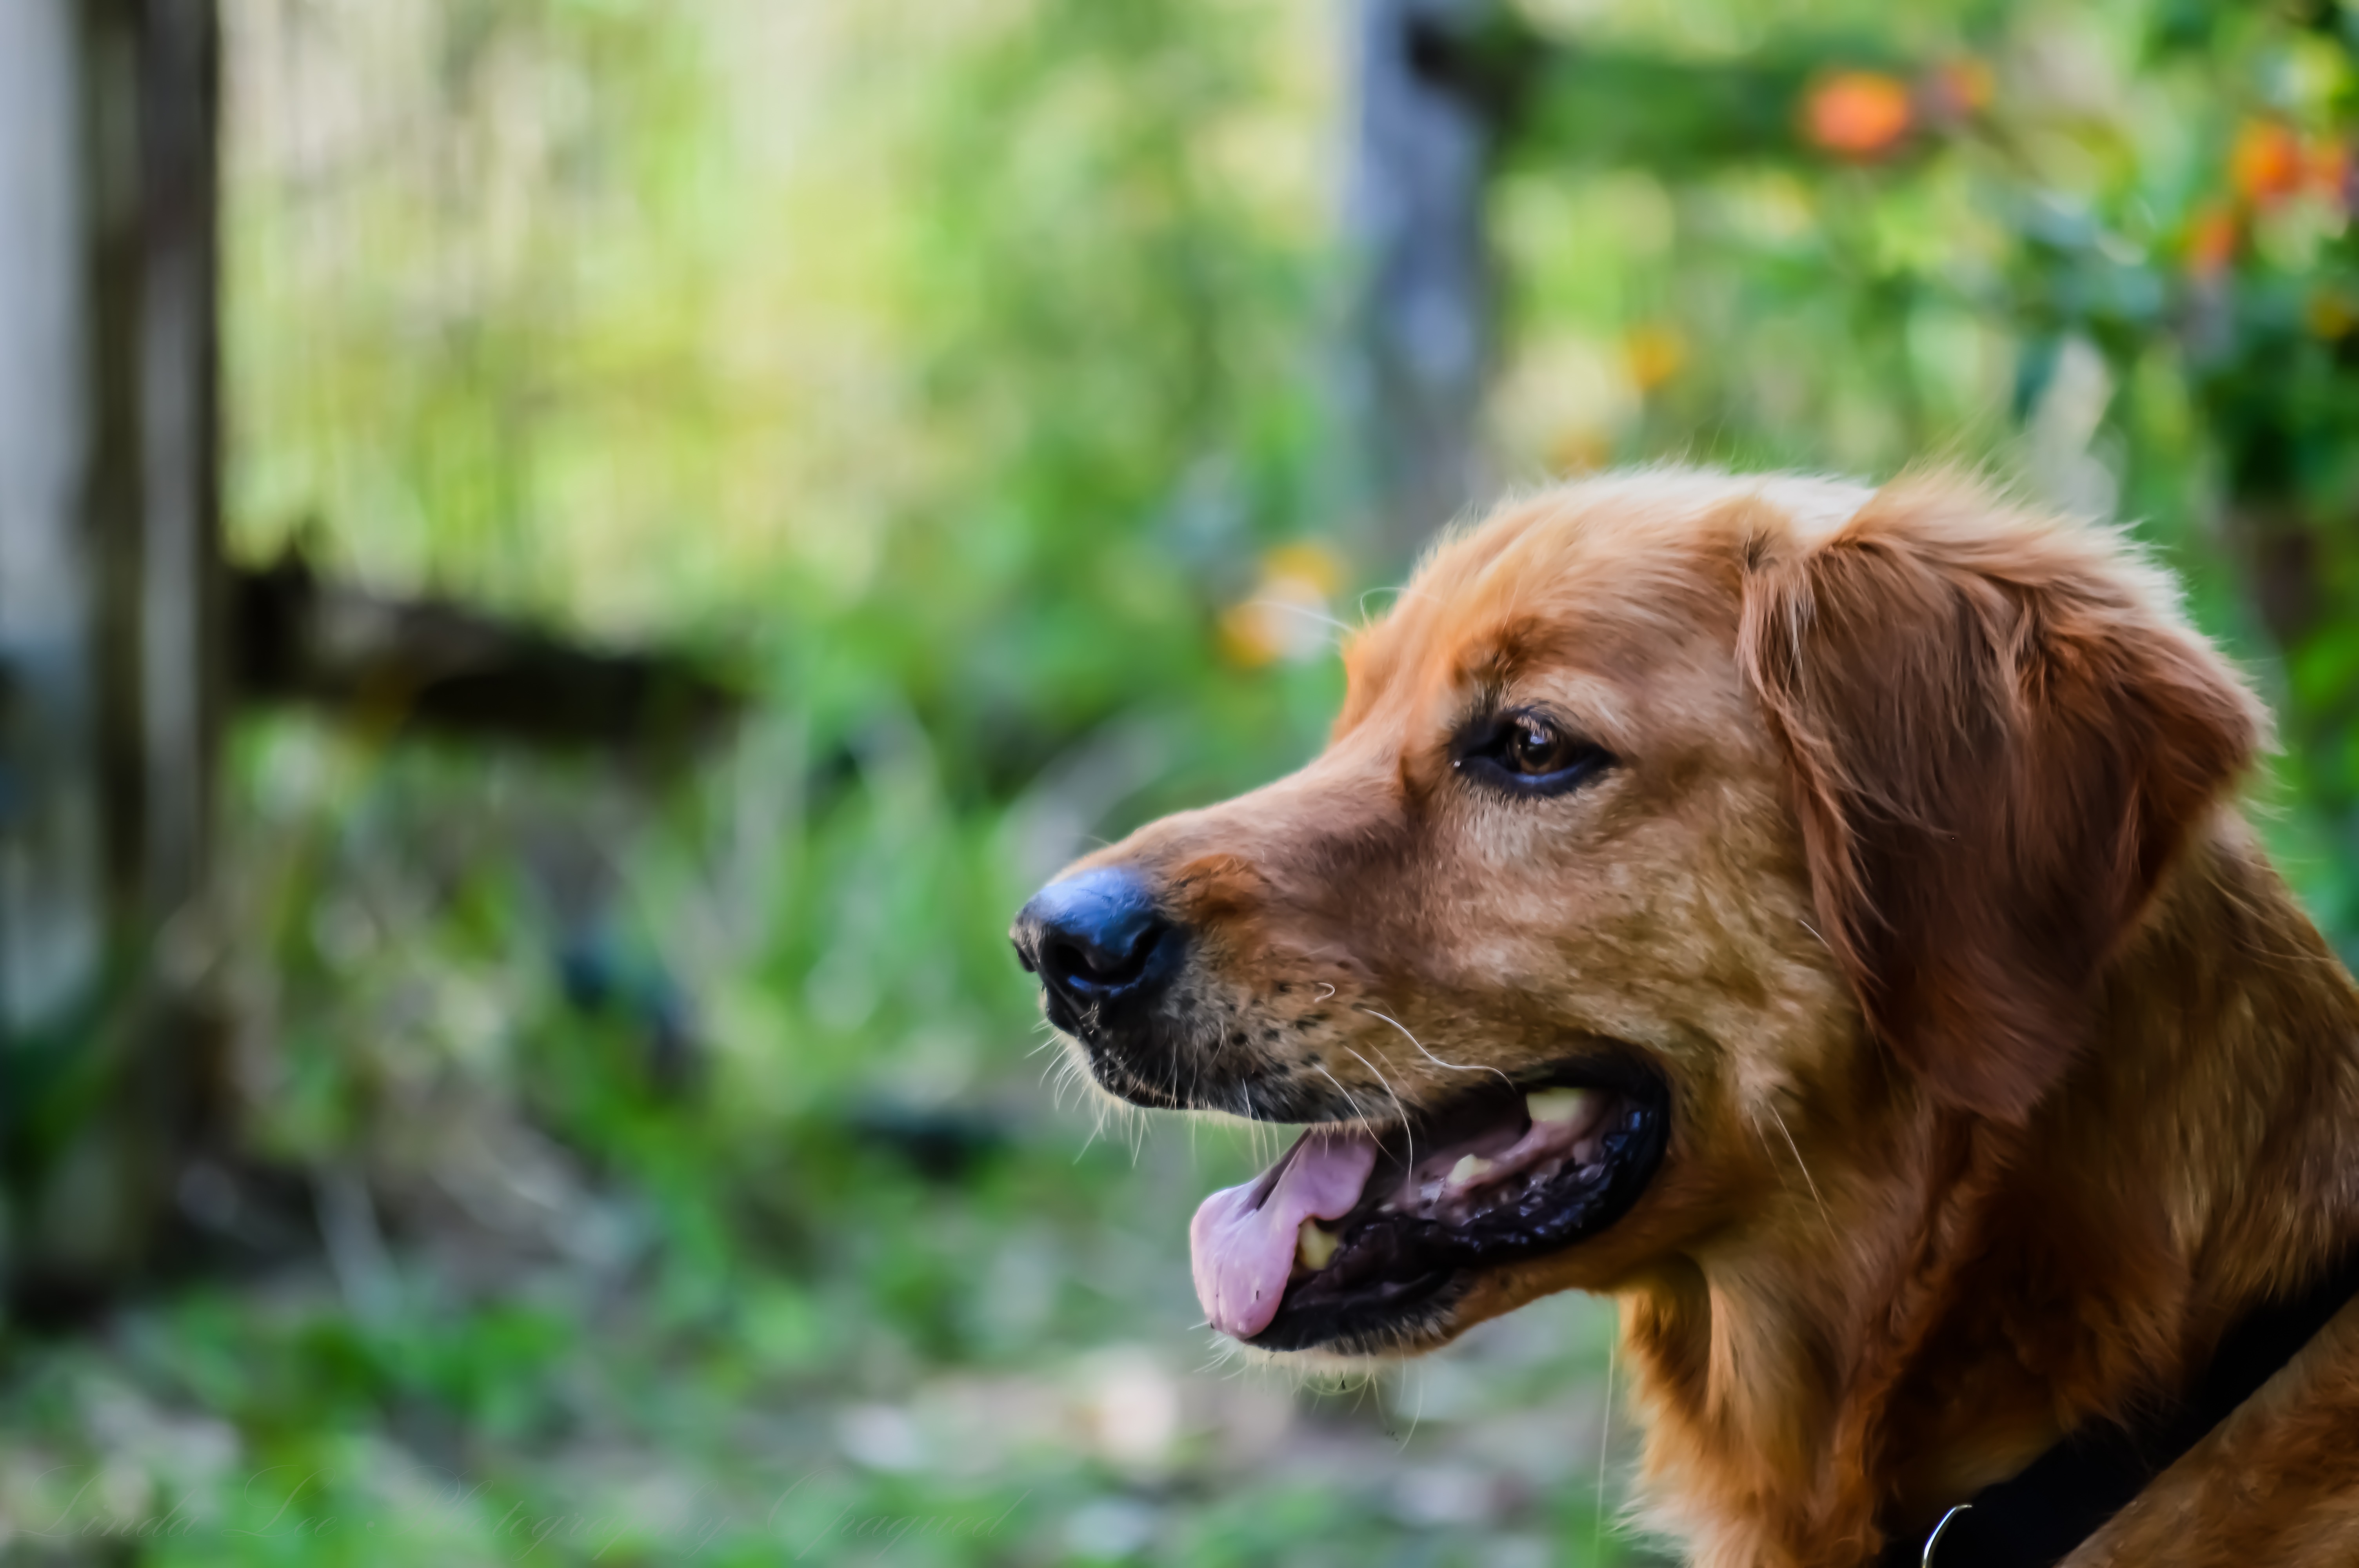
nature, puppy, dog, animal, cute, canine, pet, fur, mammal, golden retriever, happy, vertebrate, domestic, dog breed, retriever, breed, setter, dog like mammal, nova scotia duck tolling retriever